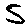
Label: 5